Ali Sethi

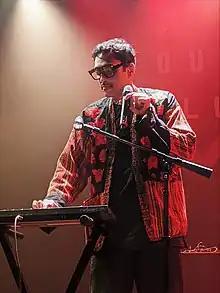
Sethi performing at House of Blues, Chicago, January 2023

Ali Aziz Sethi (Urdu/; ; born July 2, 1984) is a Pakistani-American singer, songwriter, composer, and author. Born to journalists and politicians Najam Sethi and Jugnu Mohsin, Sethi rose to prominence with his debut novel, "The Wish Maker" (2009). Although Sethi received some musical training as a child, he did not begin to formally train in Hindustani classical music until after graduating from college. He trained under the tutelage of Ustad Naseeruddin Saami (widely considered a master of both the qawwali and khyal forms of singing) as well as under noted "ghazal" and classical singer Farida Khanum.